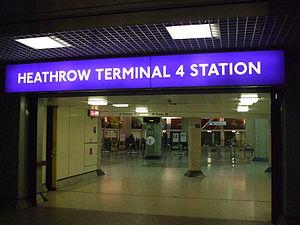
Heathrow Terminal 4 est une station du métro de Londres. La station est sur la Piccadilly line en zone 5 et 6 et dessert le terminal nᵒ 4 de l'aéroport de Londres Heathrow.